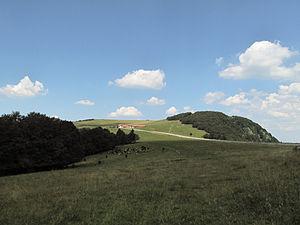
entre Lepuix et Ballon d'Alsace, panorama du chemin
Le col du Ballon d'Alsace est un col du massif des Vosges, entre le département des Vosges et le Territoire de Belfort. Il doit son nom au Ballon d'Alsace, plus haut sommet du Territoire de Belfort, qu'il contourne par l'ouest.
Le Territoire de Belfort est un département français créé en 1922 à partir de l'arrondissement de Belfort, seule partie du Haut-Rhin et de l'Alsace restée à la France après la défaite de 1871. Il était à l'origine nommé « arrondissement subsistant du Haut-Rhin » mais ne réintègre pas le Haut-Rhin après 1919. Par un décret de 1960, il est rattaché à la circonscription d'action régionale de Franche-Comté, avant d'être rattaché à la région Franche-Comté lors de sa création en 1982 à la suite des lois sur la décentralisation. Il fait désormais partie de la région Bourgogne-Franche-Comté.